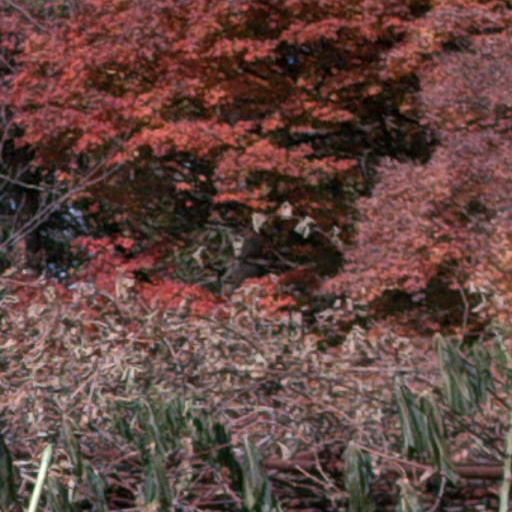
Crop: cassava